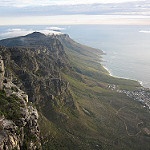
Scene: Outdoor